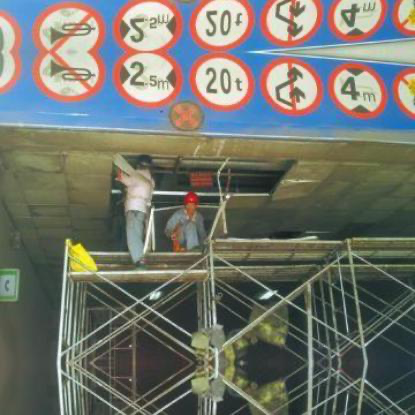
Objects in the image:
label: helmet
label: helmet